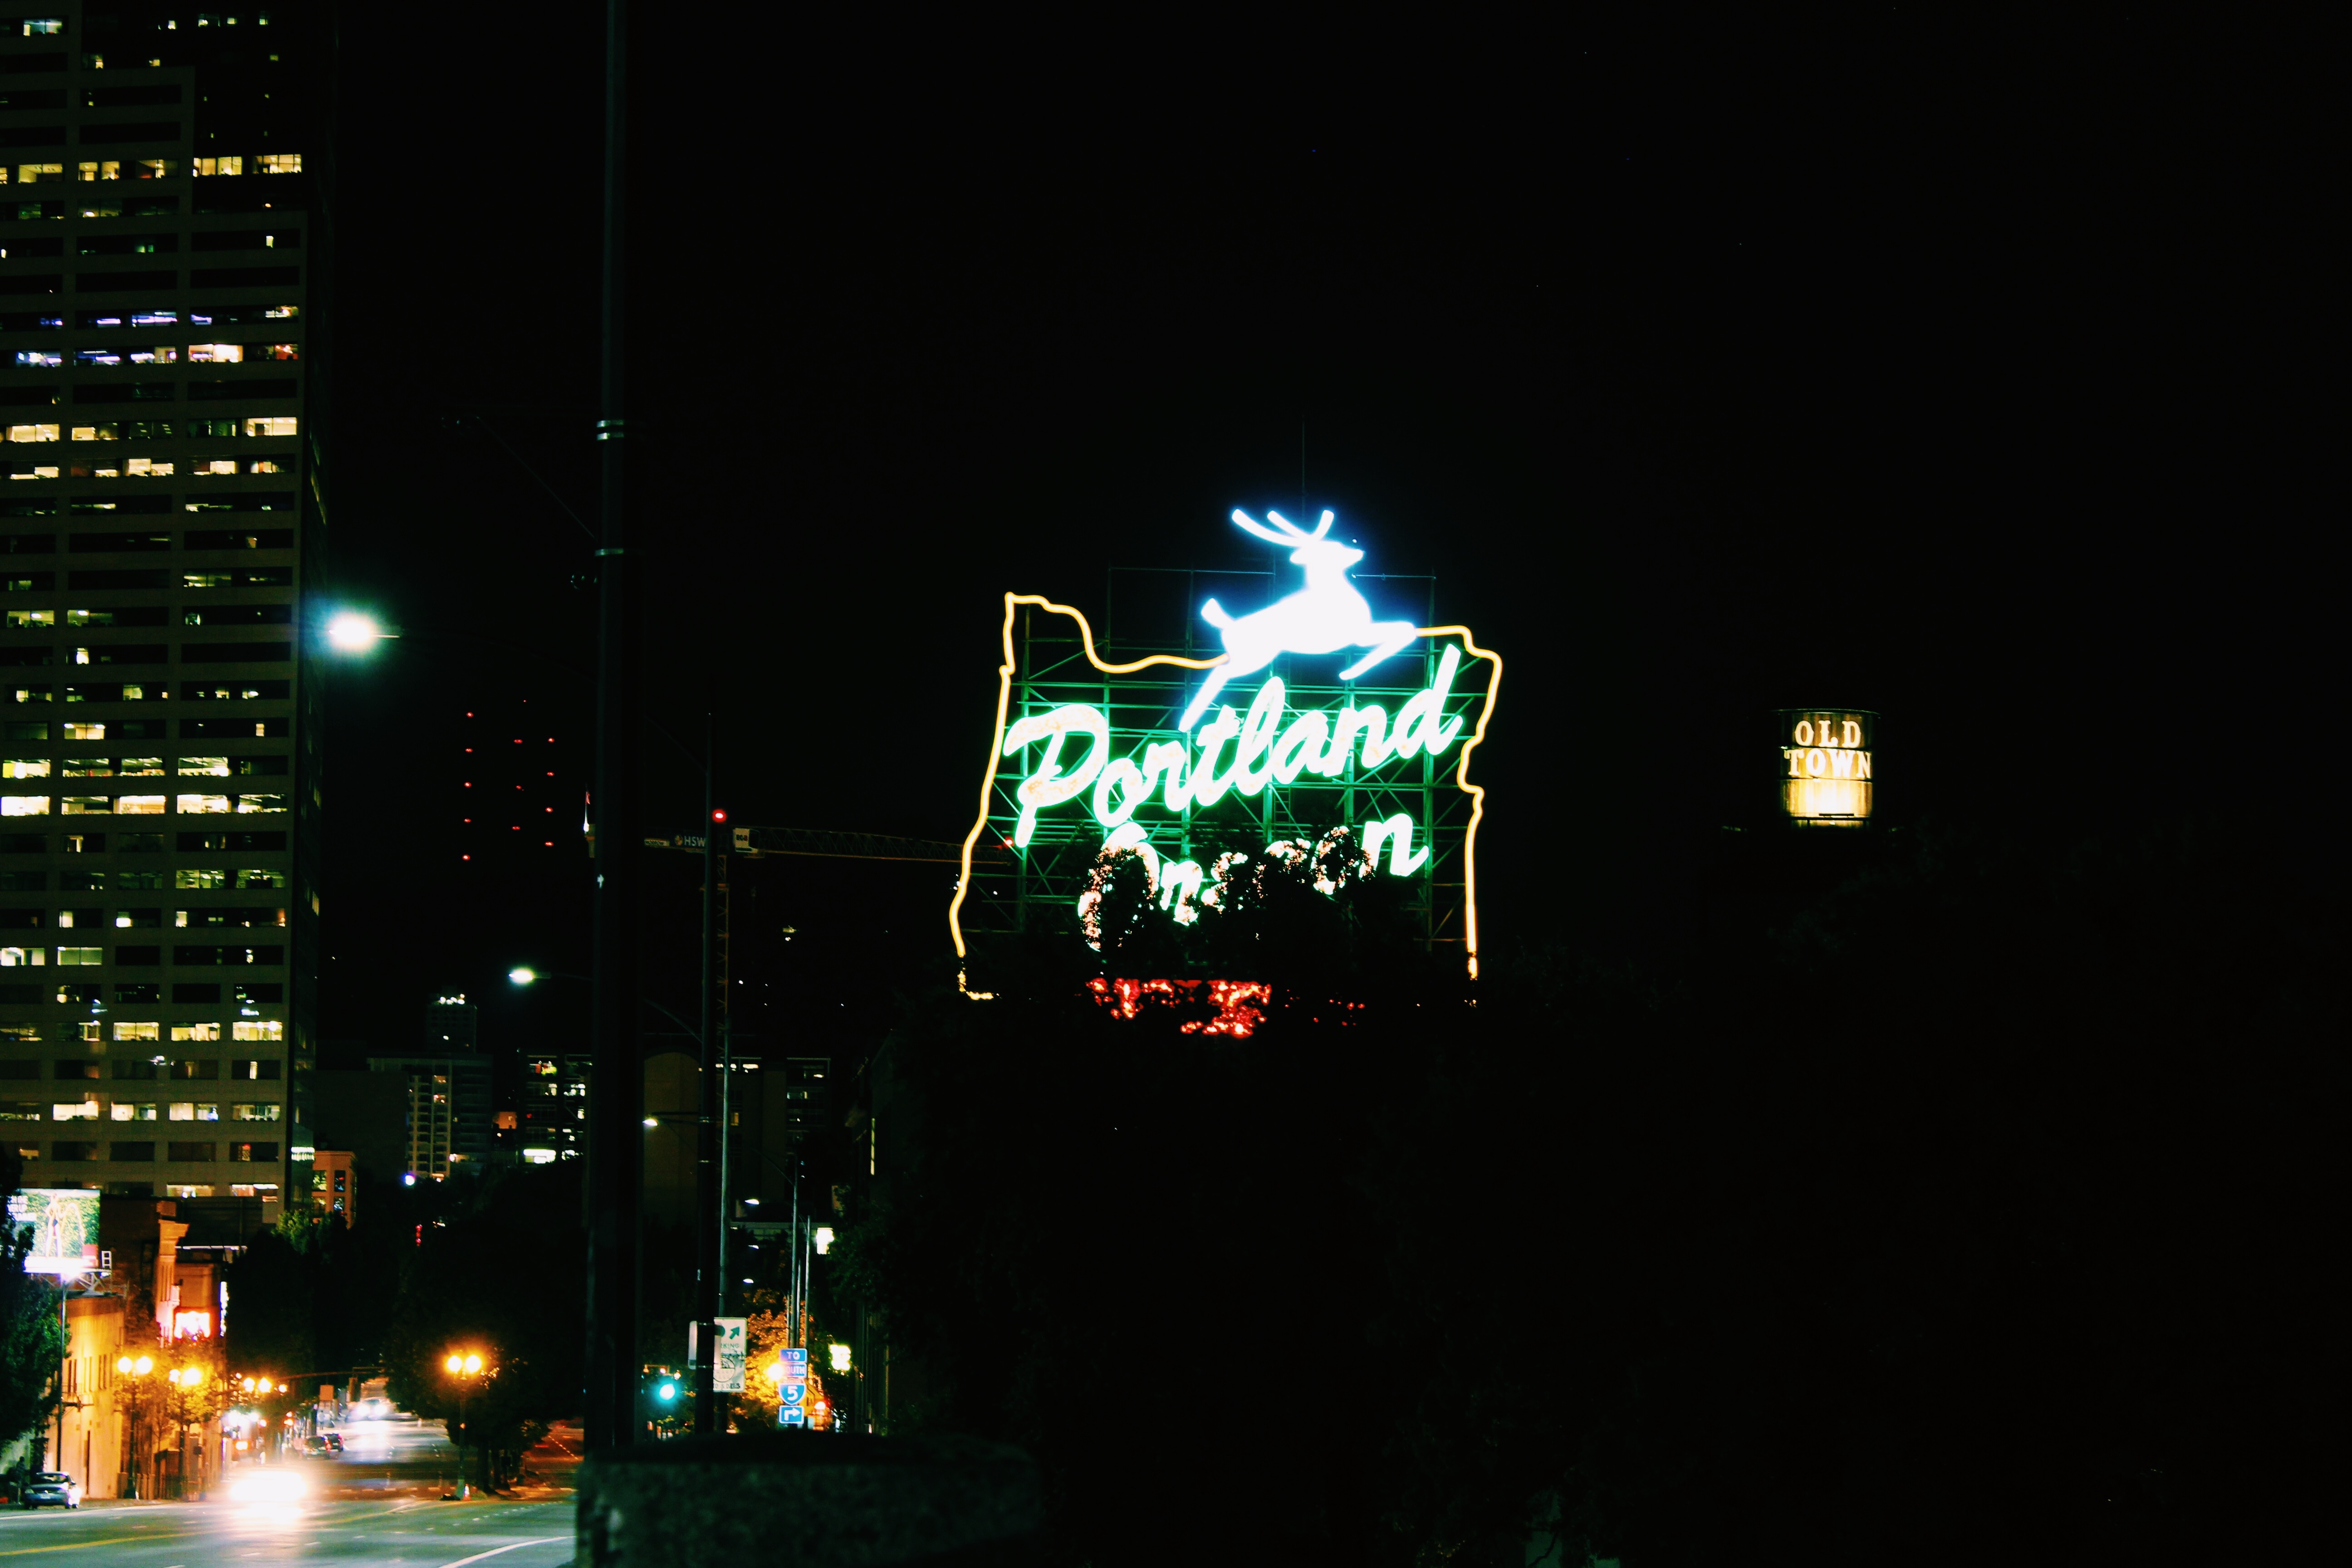
light, night, darkness, signage, lighting, neon, neon sign, christmas decoration, christmas lights